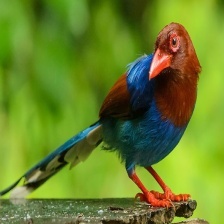
Species: SRI LANKA BLUE MAGPIE
Scientific name: UROCISSA ORNATA
ImageNet parent category: magpie